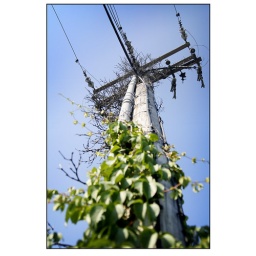
A telephone pole around Herrington Harbour.